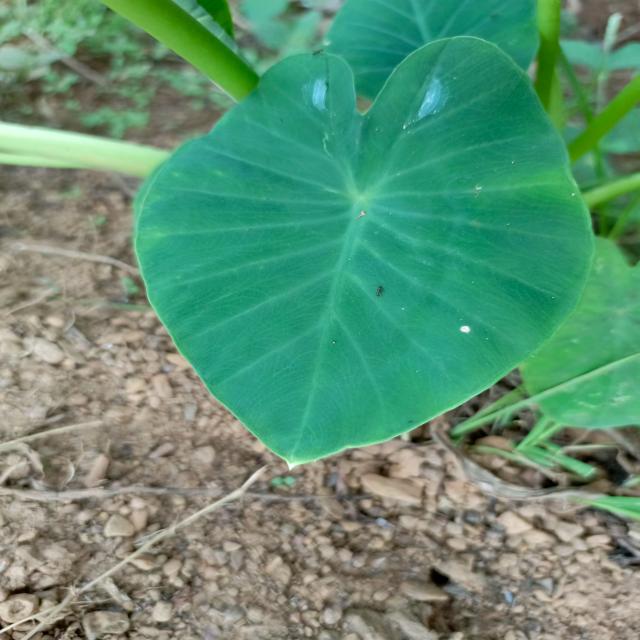
Label: Healthy